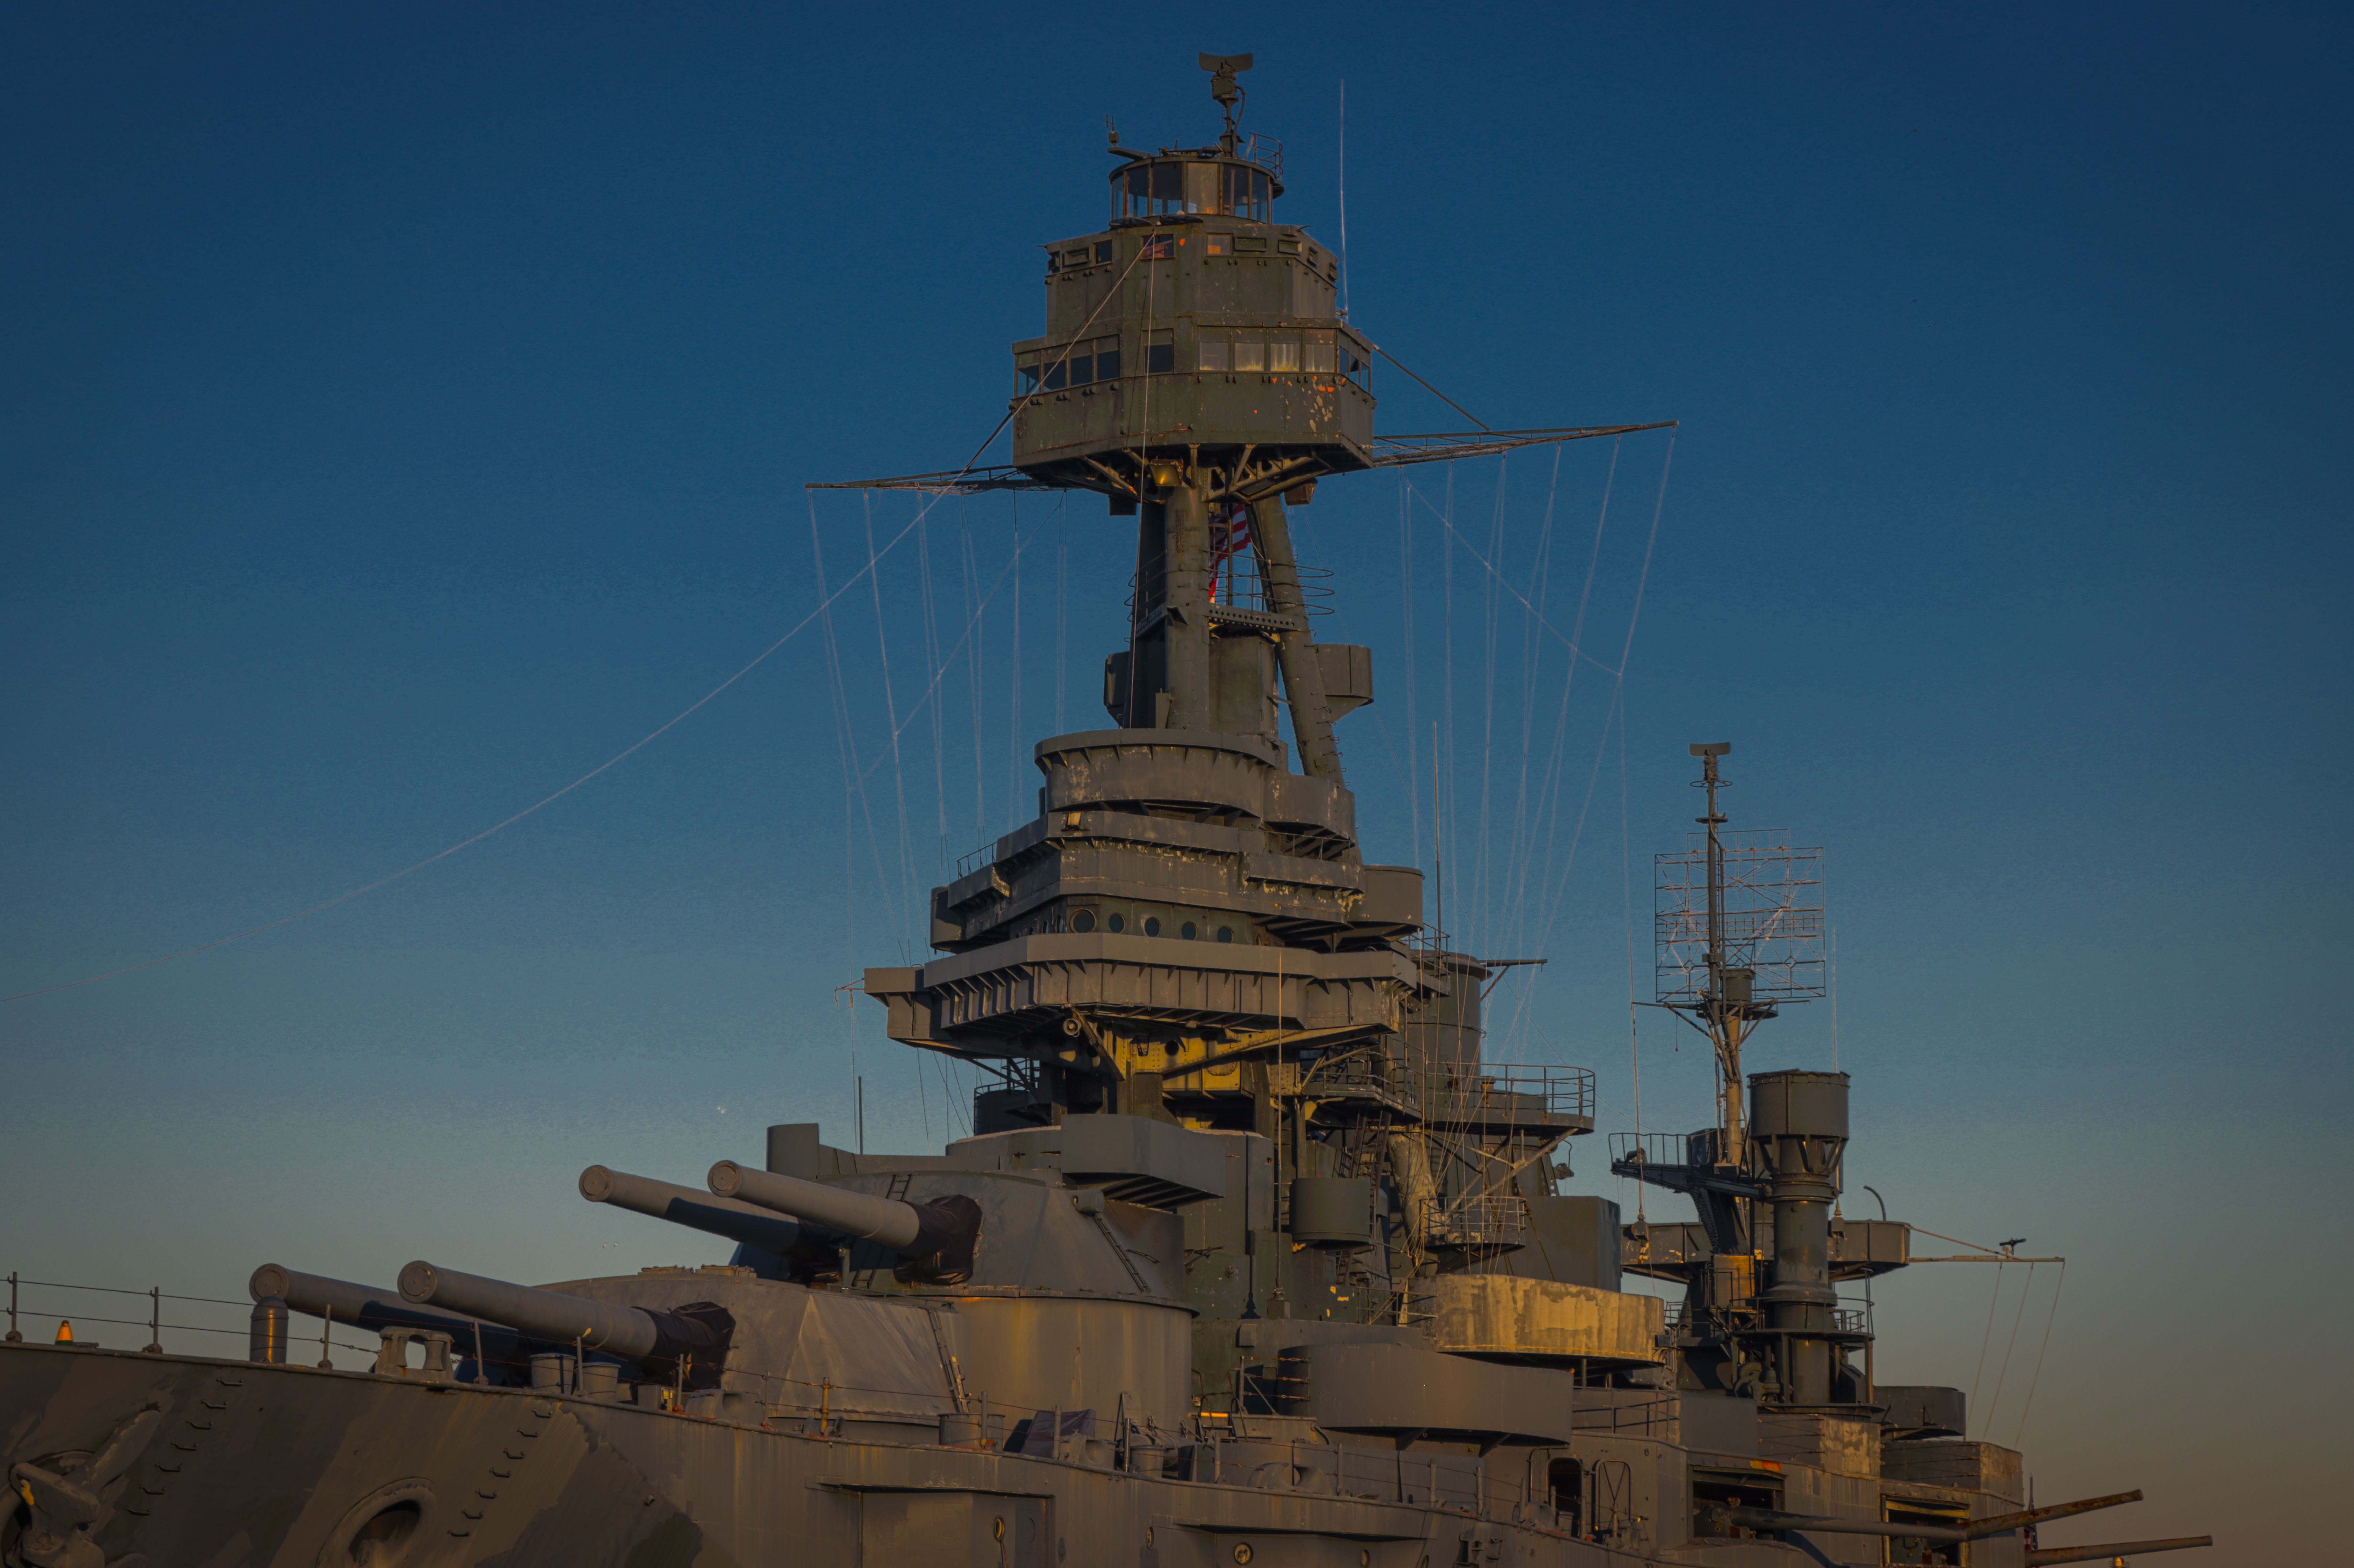
boat, ship, battleship, battleshiptexas, houston, texas, houstonshipchannel, flag, sky, watercraft, finial, tower, vehicle, naval ship, skyscraper, warship, cruiser, building, spire, tree, dreadnought, radar, navy, temple, city, place of worship, destroyer, heat, training ship, pagoda, guided missile destroyer